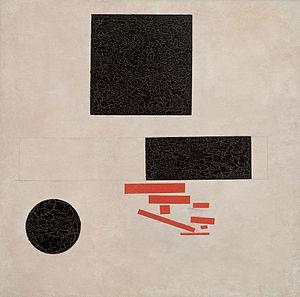
L’« Exposition 0.10 » est une exposition de peinture suprématiste et futuriste, organisée par Kasimir Malevitch, Jean Pougny, Ivan Klioune, en tout quatorze artistes, dans la galerie d'art Dobychina, à Saint-Pétersbourg, du 19 décembre 1915 au 17 janvier 1916.
L’École artistique de Vitebsk - fut la première école artistique de Biélorussie. Ouverte à Vitebsk en 1897 dans l'atelier du peintre Iouri Pen, elle a vu passer à sa direction : Iouri Pen, Marc Chagall, Kasimir Malevitch et, comme élève ou professeur dans ses murs : notamment Lissitzky, Zadkine ; comme groupe d'artistes : les UNOVIS ; comme mouvement : le suprématisme de Malevitch. Ceci sur une période s'étendant sur 26 ans, de 1897 à 1923. Cette école a apporté une contribution significative à la fois à l'avant-garde russe, à l'art juif et à l'art mondial.